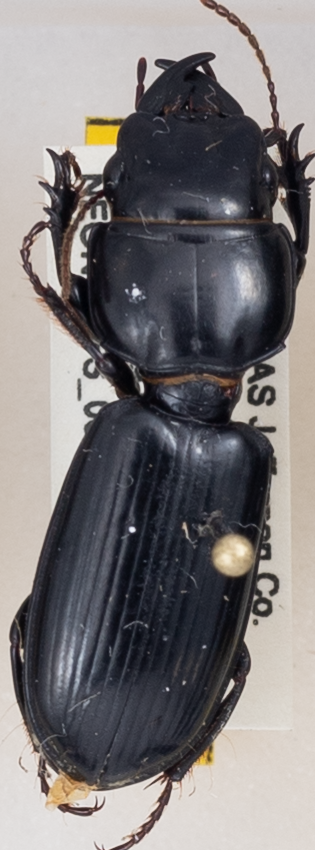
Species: Scarites vicinus
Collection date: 2019-07-09
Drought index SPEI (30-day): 0.9
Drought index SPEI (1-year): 1.45
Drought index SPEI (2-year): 0.71